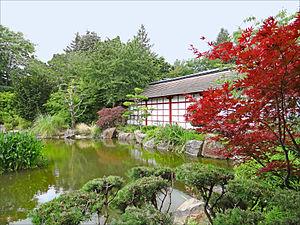
Le jardin japonais à l'île de Versailles, Nantes.